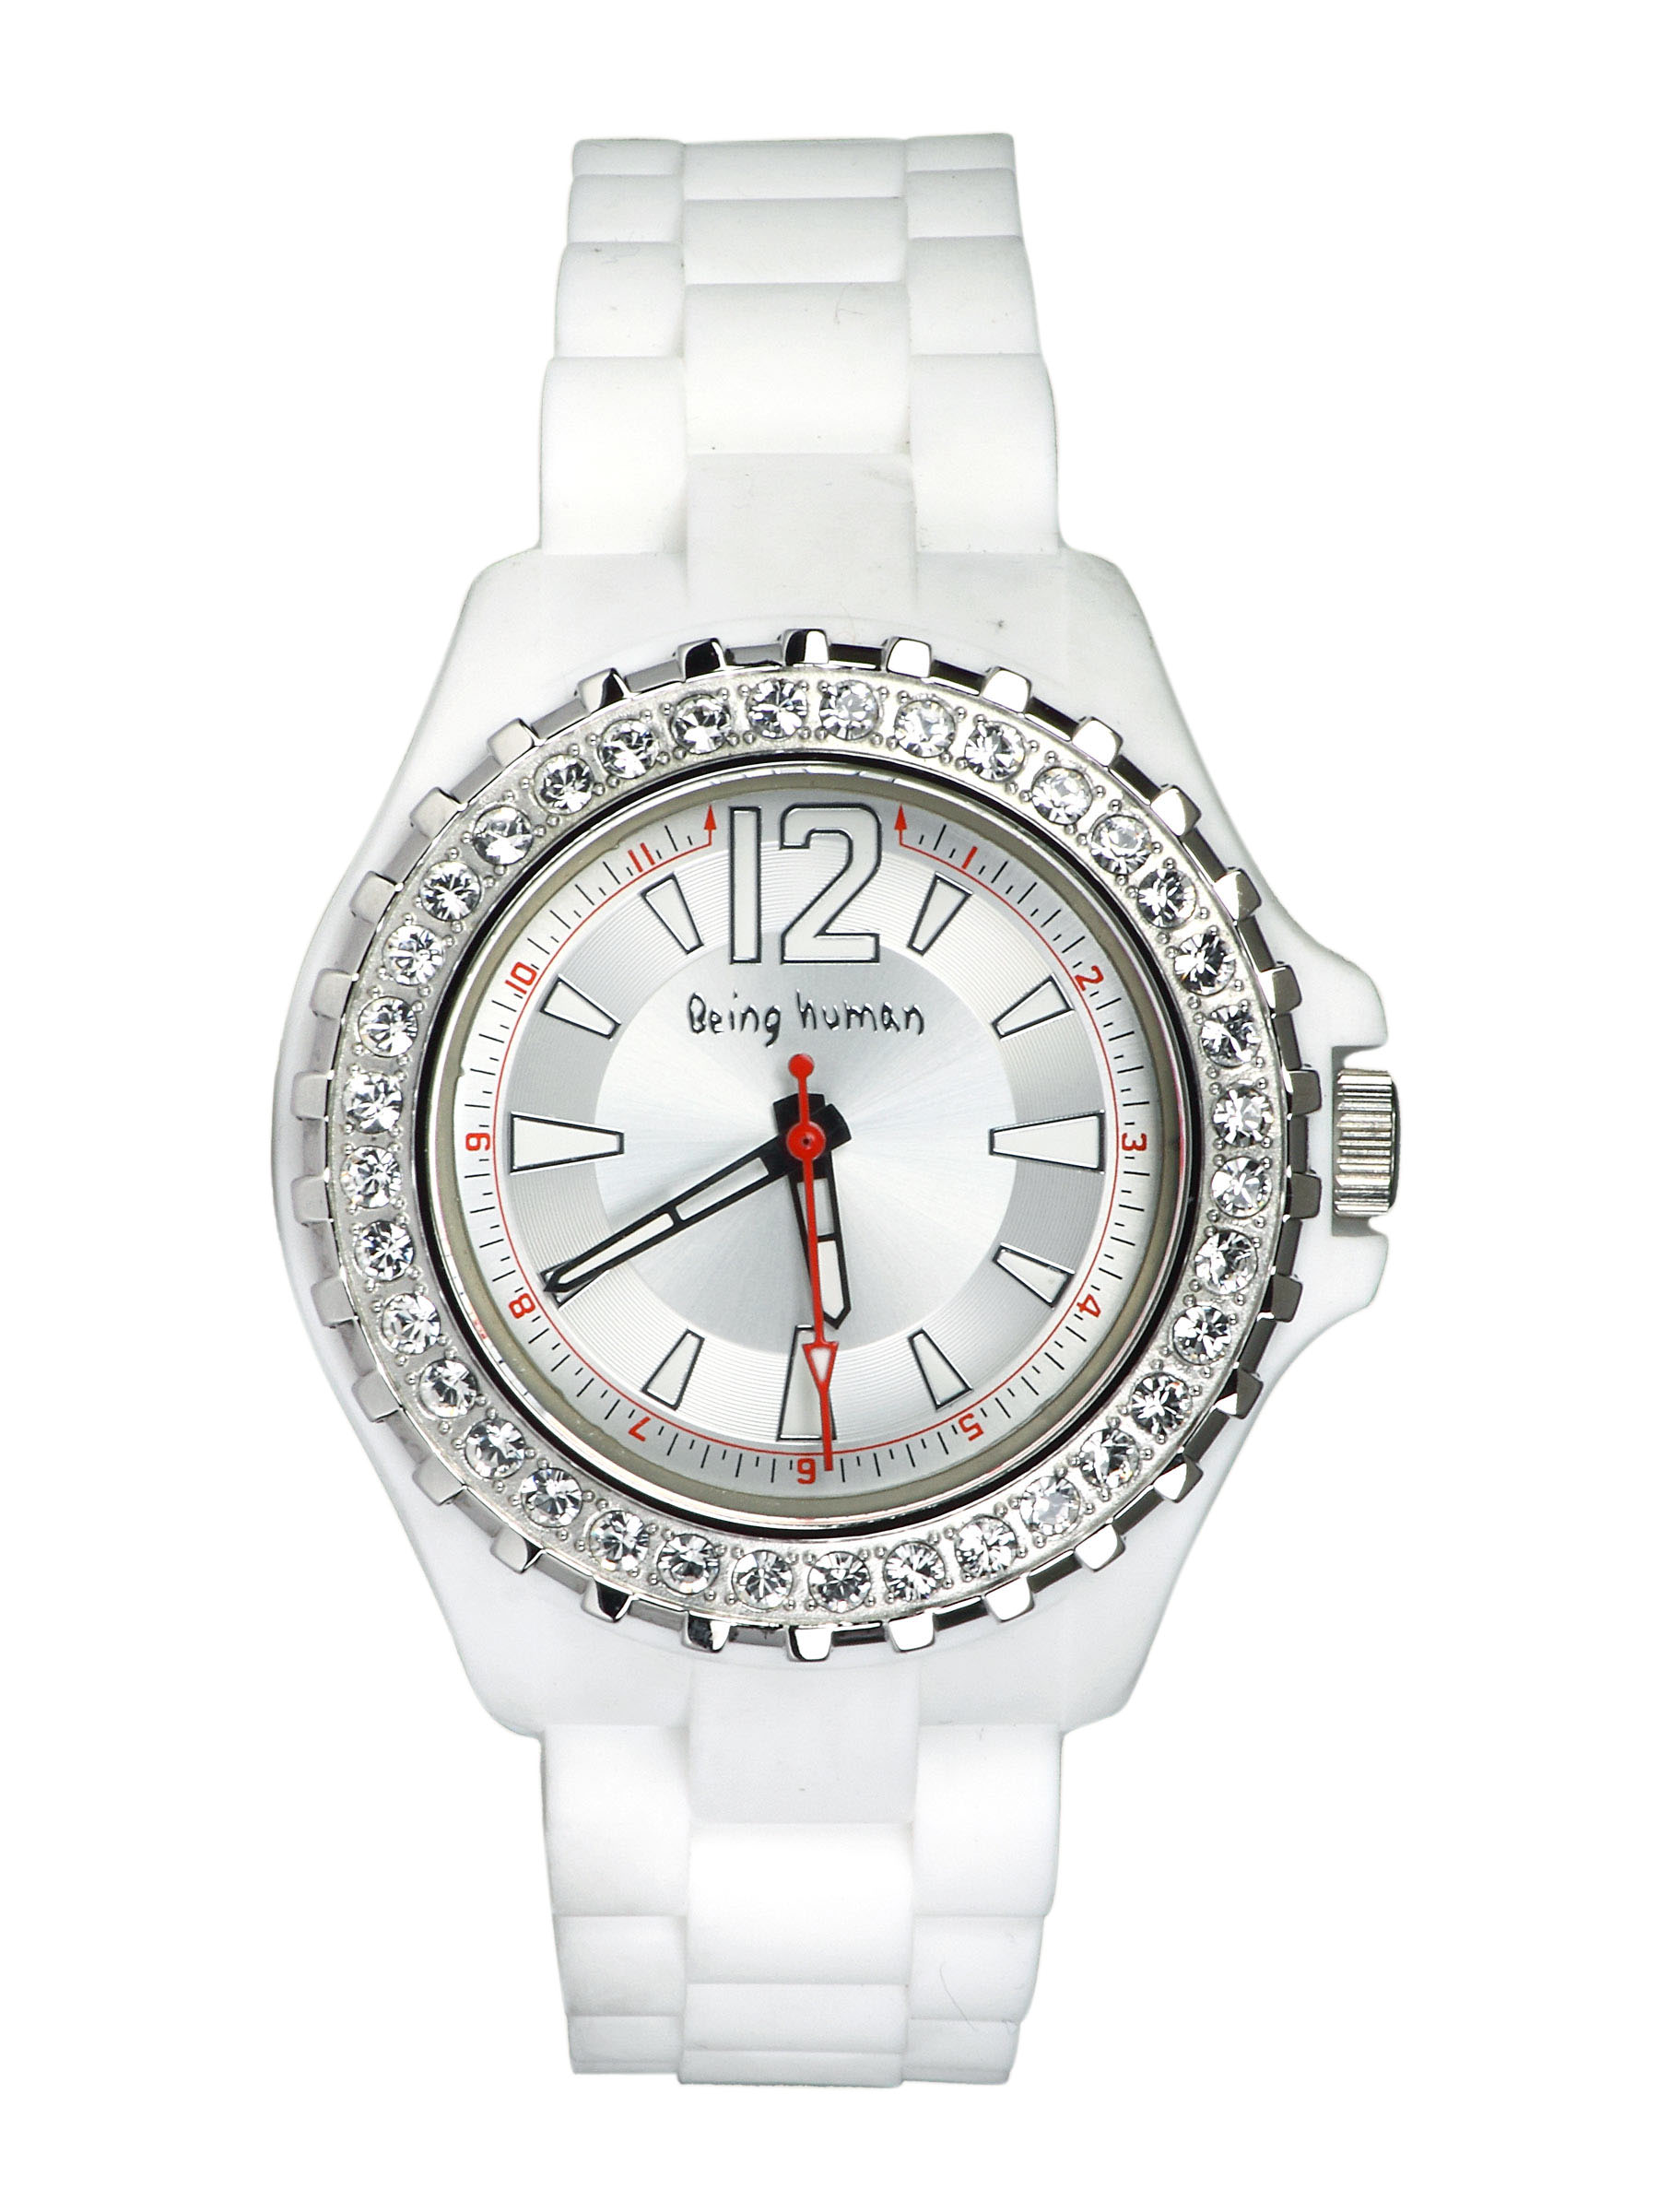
Being Human Women White Silicon Strap Stones Watch
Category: Accessories / Watches / Watches
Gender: Women
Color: White
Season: Winter 2016
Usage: Casual